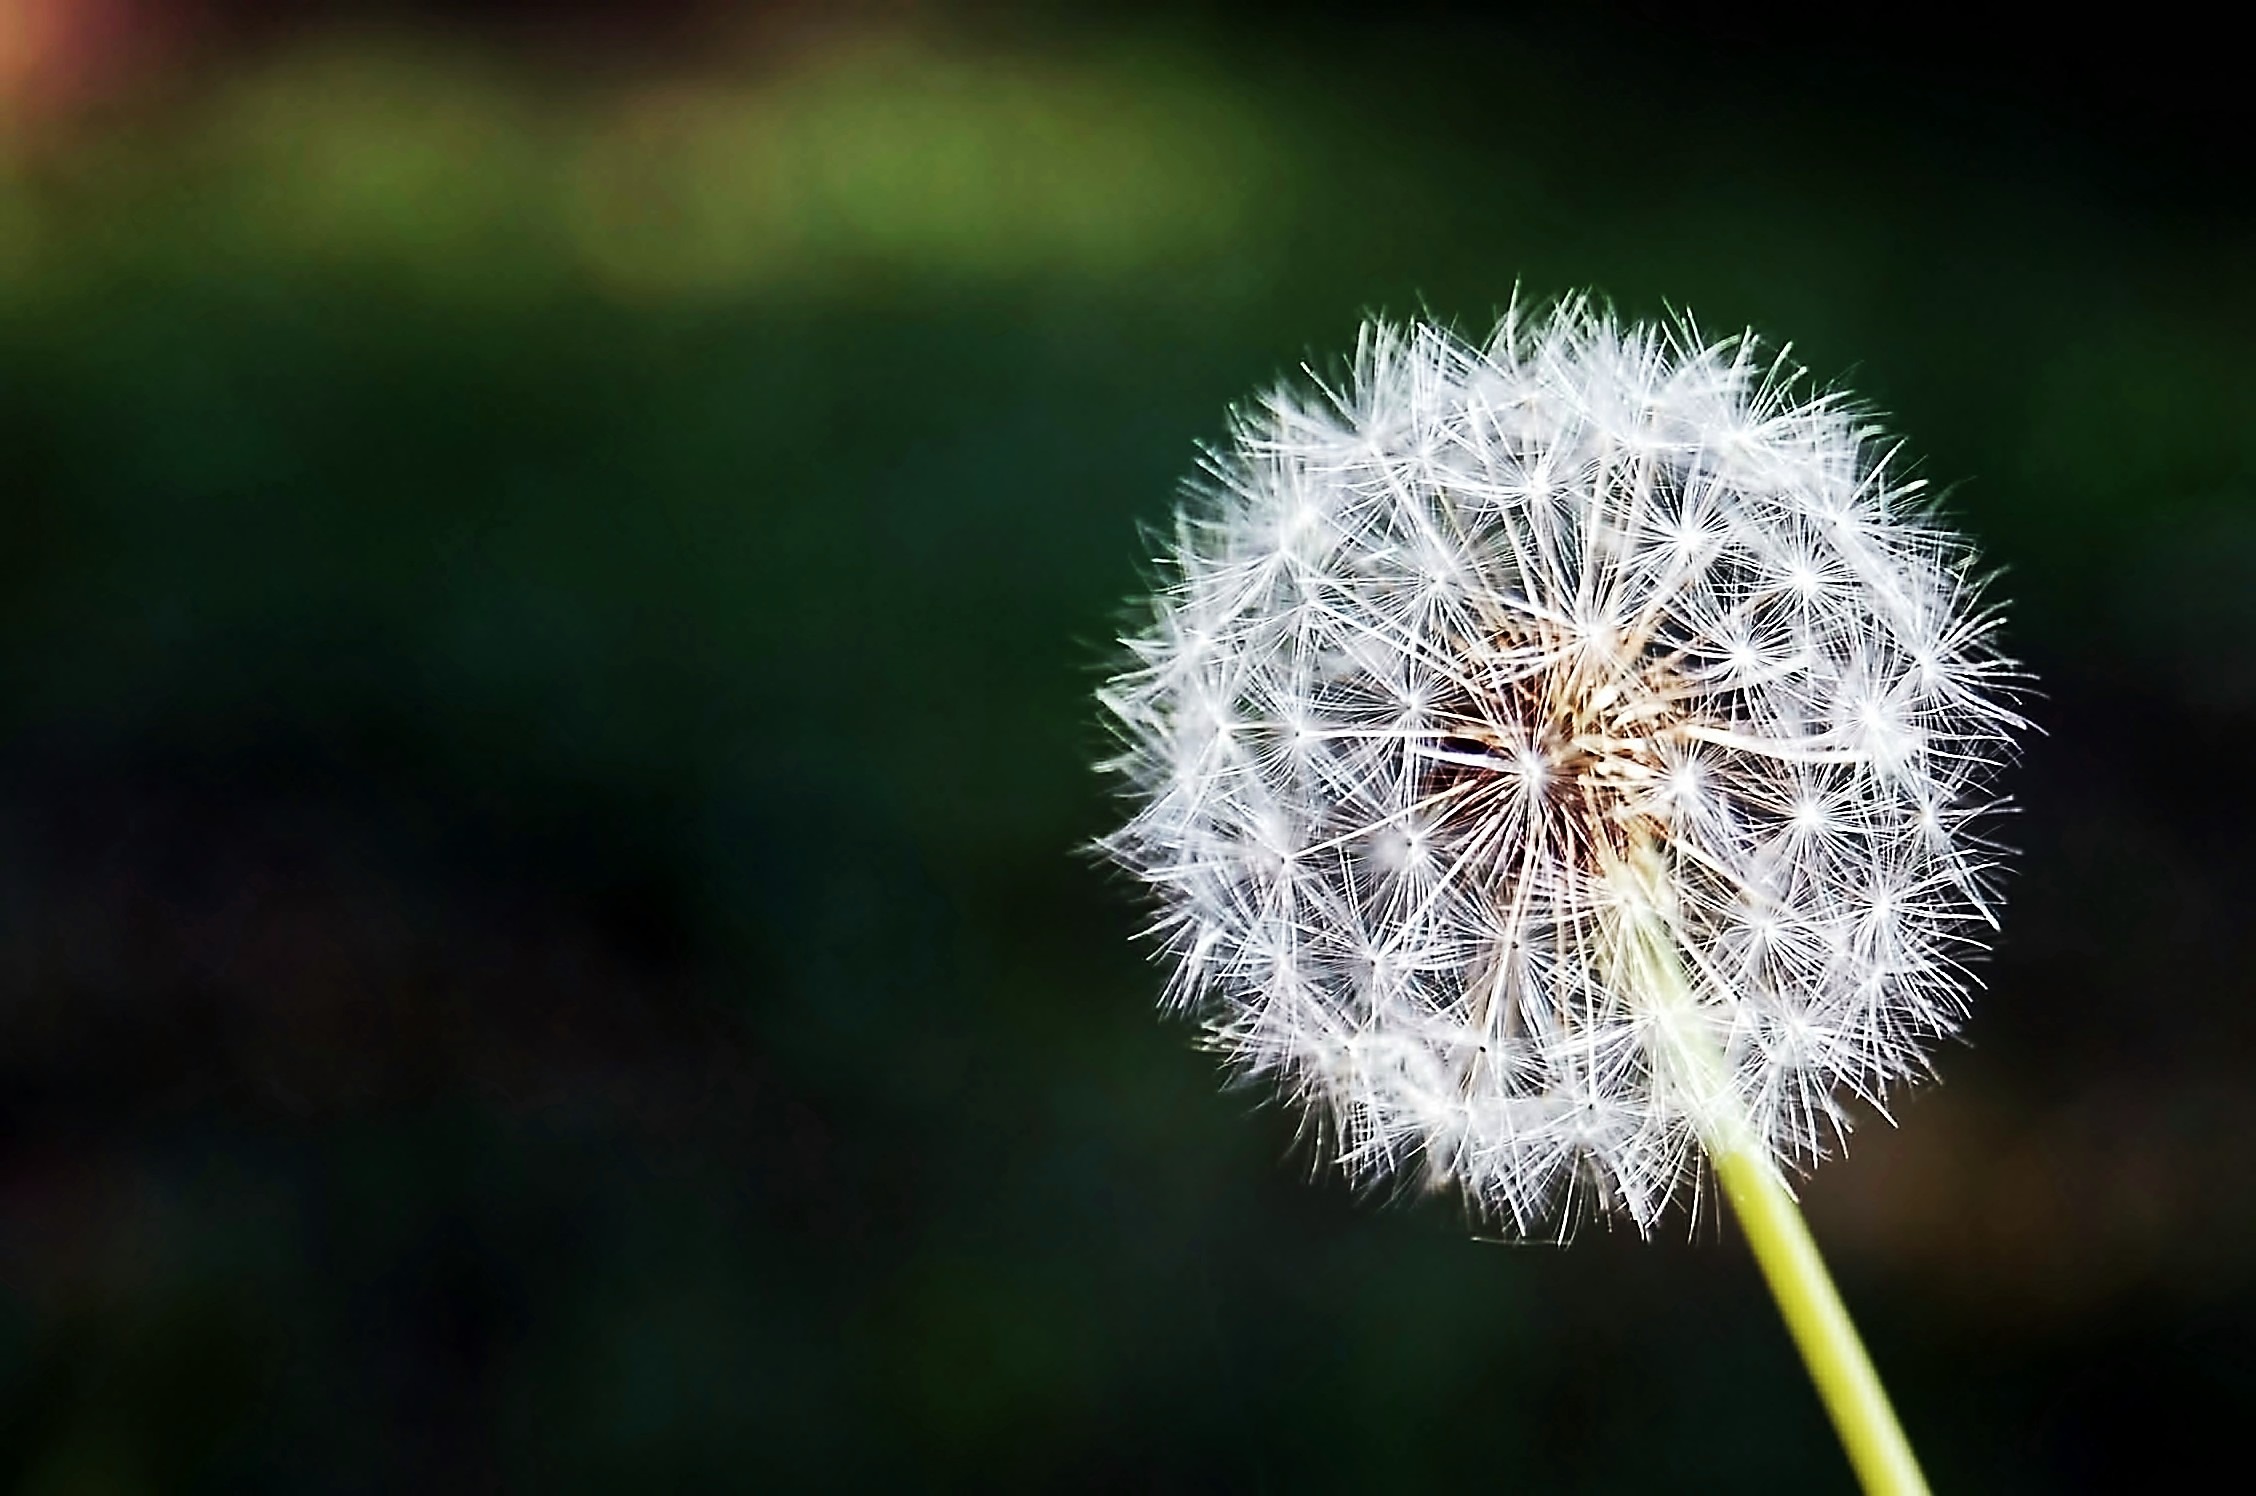
nature, grass, plant, photography, dandelion, leaf, flower, spring, green, botany, garden, flora, plants, wildflower, flowers, close up, art, background, beauty, poster, purity, macro photography, flowering plant, daisy family, desktop wallpaper, screen saver, spring garden, grass family, plant stem, land plant, thorns spines and prickles